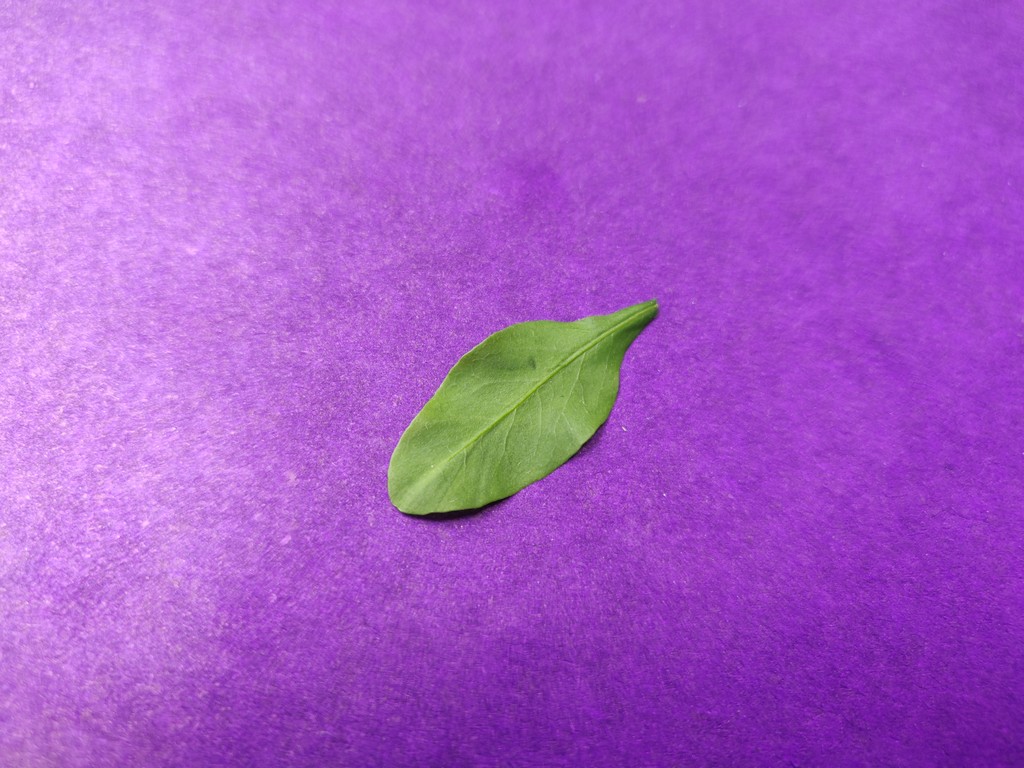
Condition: Healthy
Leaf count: single
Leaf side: front